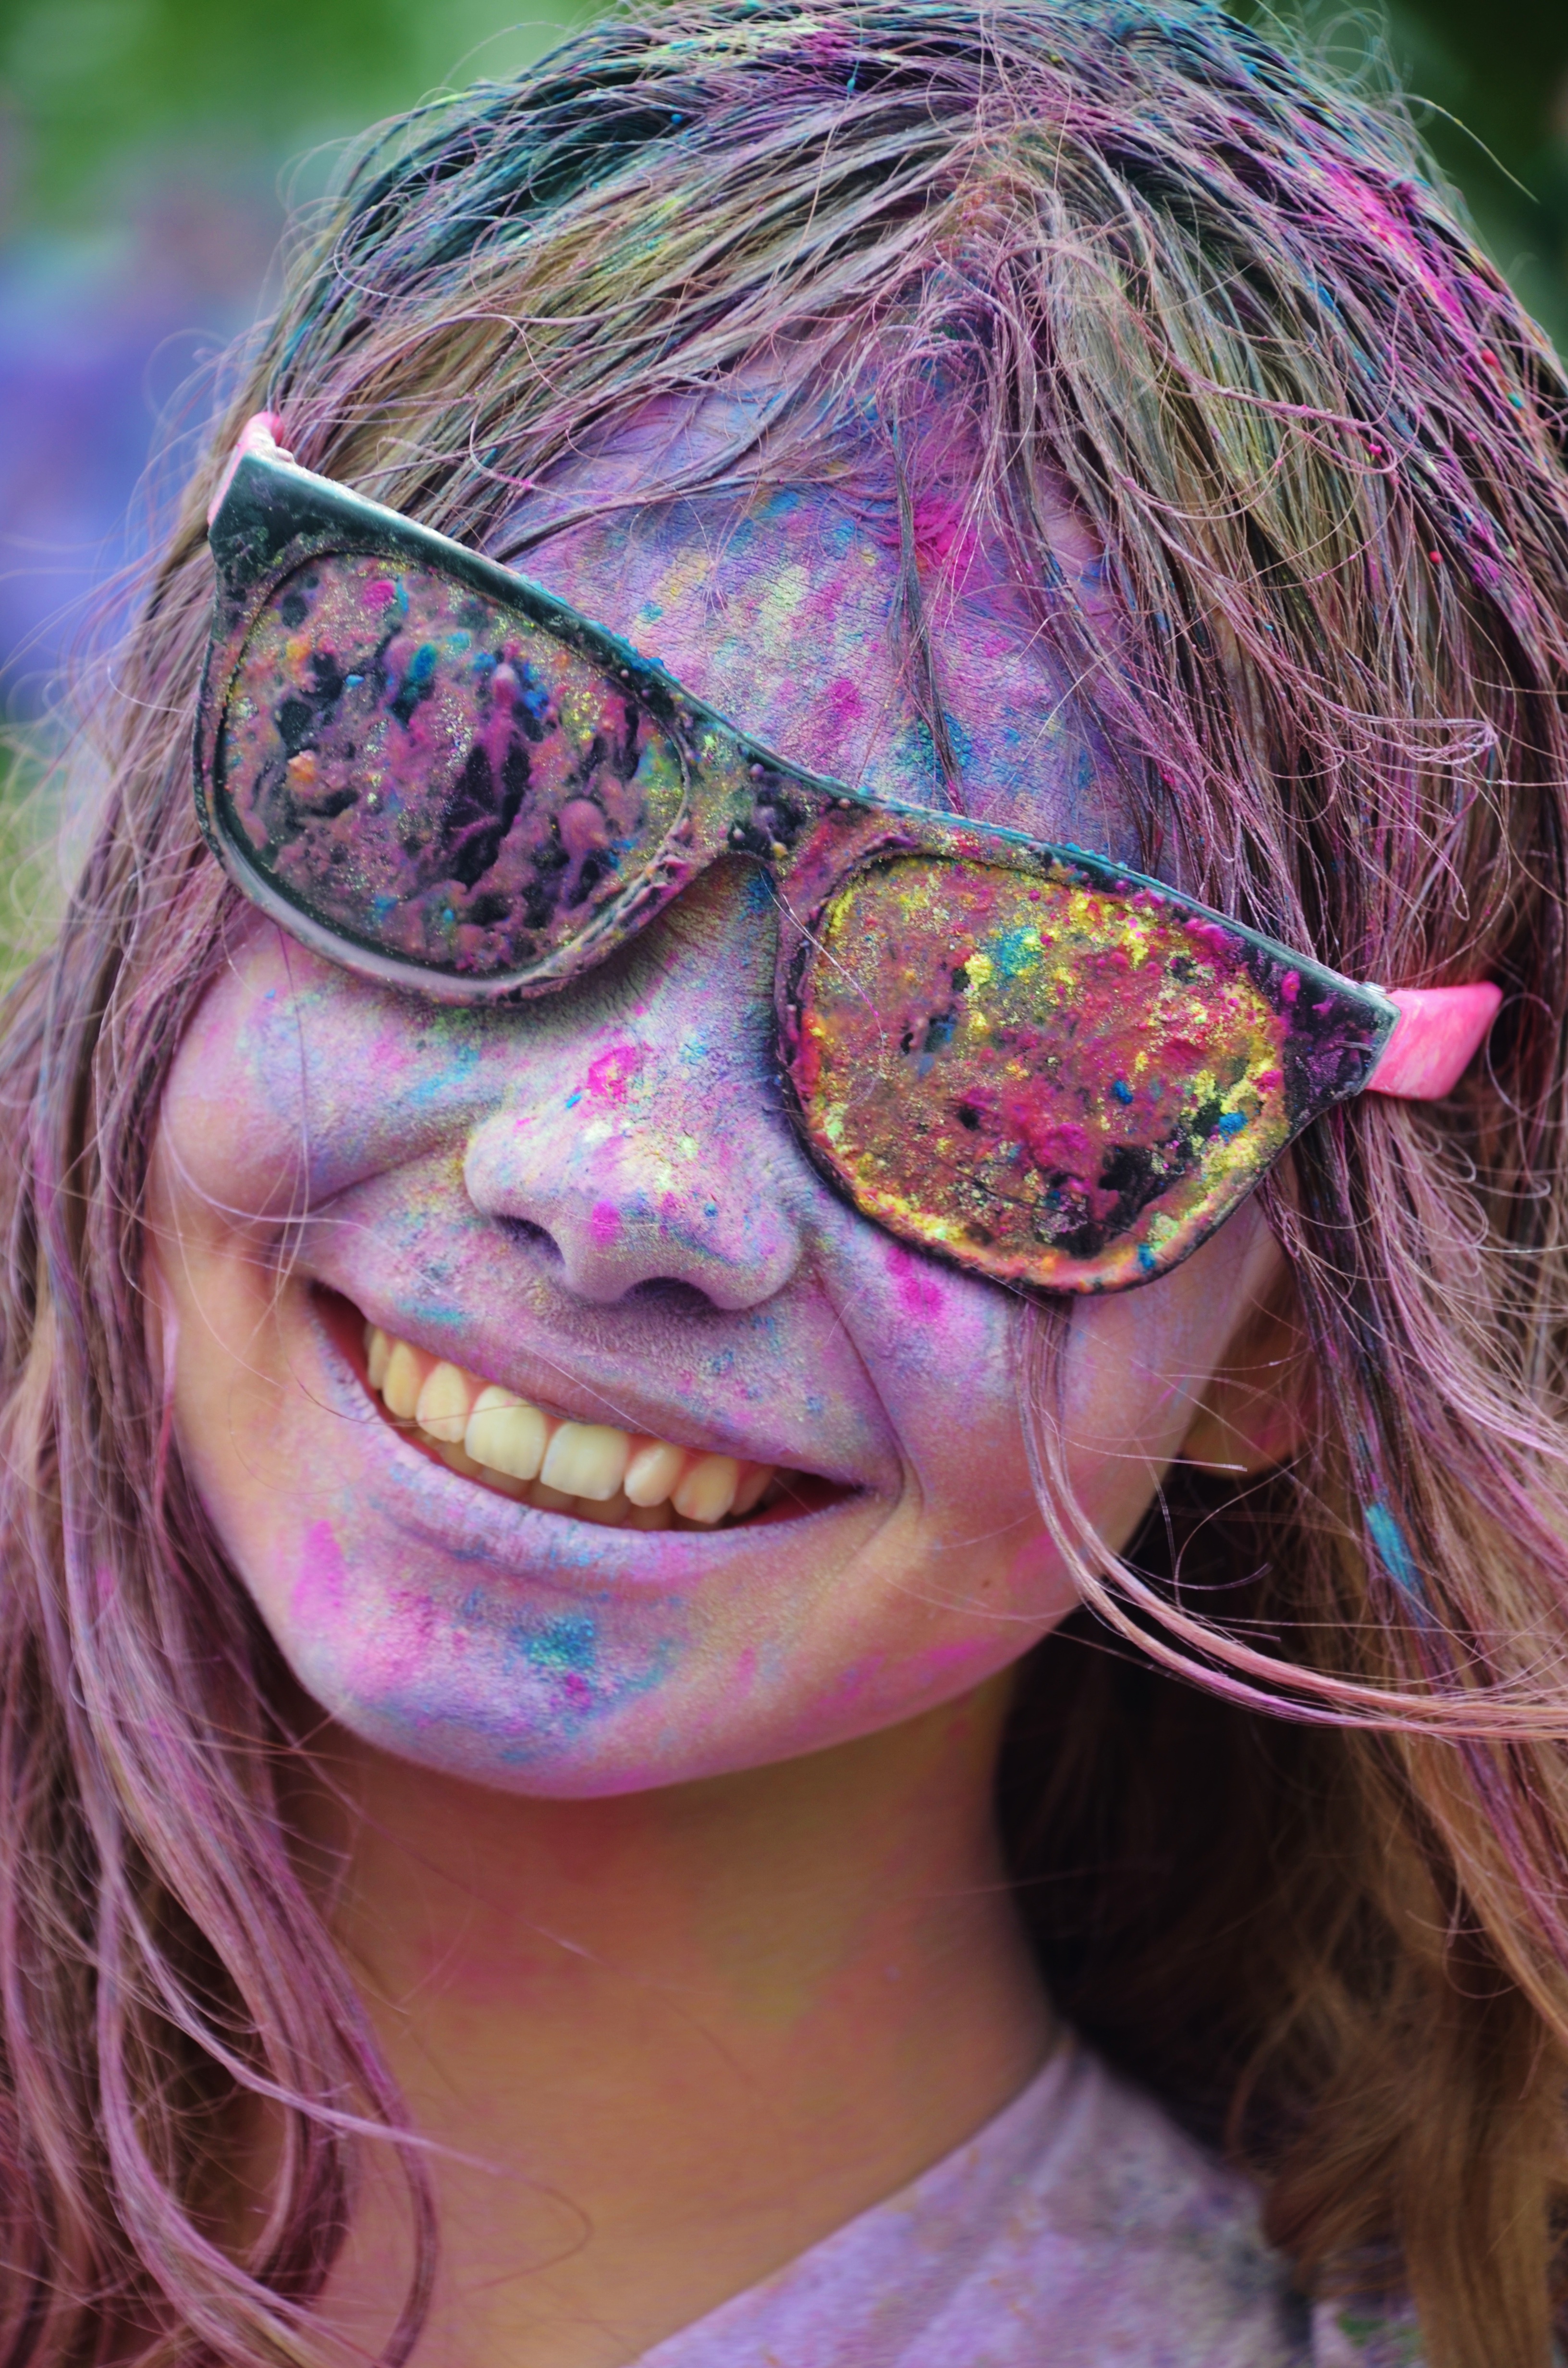
person, girl, hair, purple, colourful, color, clothing, ear, colorful, pink, hairstyle, face, festival, happy, sunglasses, eye, head, party, beauty, organ, fashion accessory